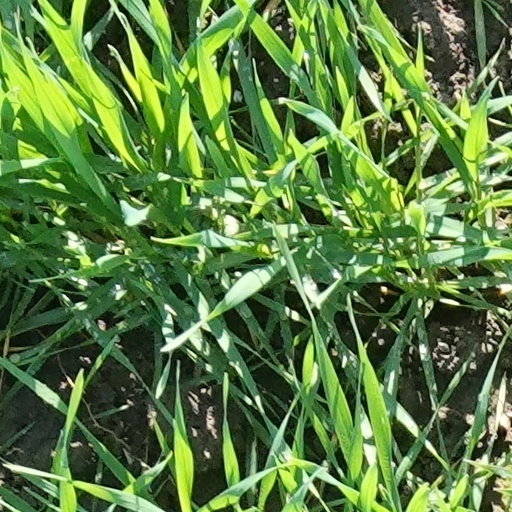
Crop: wheat